Grigory Sarkisovich Grigoryants

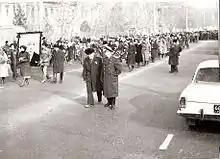
Funeral of "Dr. Grigory Sarkisovich Grigoryants." Monday, January 4, 1982

Aside from the official death announcement in the Republic's newspapers, the news of Grigoryant's death was announced on public radio stations of Uzbekistan.